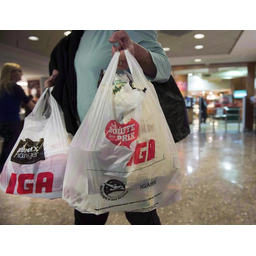
Label: plasticbags